Krylatskoye Rowing Canal

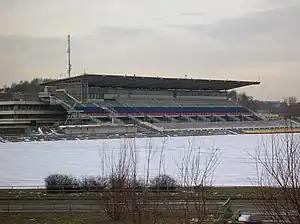
The venue in March 2008

The Krylatskoye Rowing Canal is a canoe sprint and rowing venue located in the Krylatskoye Sports Complex in Moscow, Russia.